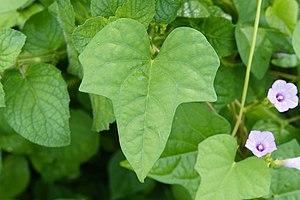
Ipomoea triloba est une espèce de plantes dicotylédones de la famille des Convolvulaceae, originaire du continent américain.